Barcelona Open (tennis)

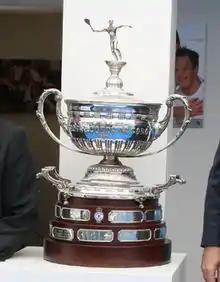
Trophy of the 2008 edition

The Barcelona Open (currently sponsored by Banc Sabadell) is an annual tennis tournament for male professional players. The event was founded in 1953 as a combined men's and women's tournament until 1980. It is played at the Real Club de Tenis Barcelona, Barcelona, Spain on clay courts. The event is commonly known as Trofeo Conde de Godó.